Naval mine

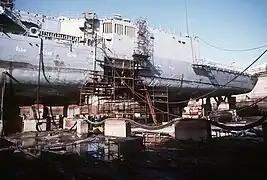
In 1988, an Iranian M-08 mine made a hole in the hull of the frigate , forcing the ship to seek temporary repairs in a dry dock in Dubai, UAE.

The British experienced a stroke of luck in November 1939, when a German mine was dropped from an aircraft onto the mudflats off Shoeburyness during low tide. Additionally, the land belonged to the army and a base with men and workshops was at hand. Experts were dispatched from to investigate the mine. The Royal Navy knew that mines could use magnetic sensors, Britain having developed magnetic mines in World War I, so everyone removed all metal, including their buttons, and made tools of non-magnetic brass. They disarmed the mine and rushed it to the labs at HMS Vernon, where scientists discovered that the mine had a magnetic arming mechanism. A large ferrous object passing through the Earth's magnetic field will concentrate the field through it, due to its magnetic permeability; the mine's detector was designed to trigger as a ship passed over when the Earth's magnetic field was concentrated in the ship and away from the mine. The mine detected this loss of the magnetic field which caused it to detonate. The mechanism had an adjustable sensitivity, calibrated in milligauss.